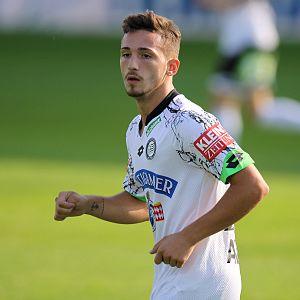
Donis Avdijaj, né le 25 août 1996 à Osnabrück, est un footballeur international kosovar qui évolue au poste d'attaquant au Heart of Midlothian.